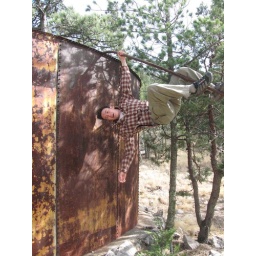
matt goofs around on a failed attempt to maintain a mountain water supply